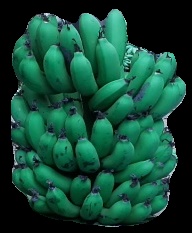
Variety: pachbale
Grade: grade2